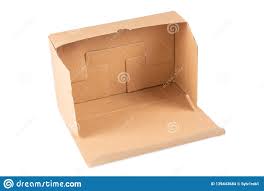
Label: cardboard